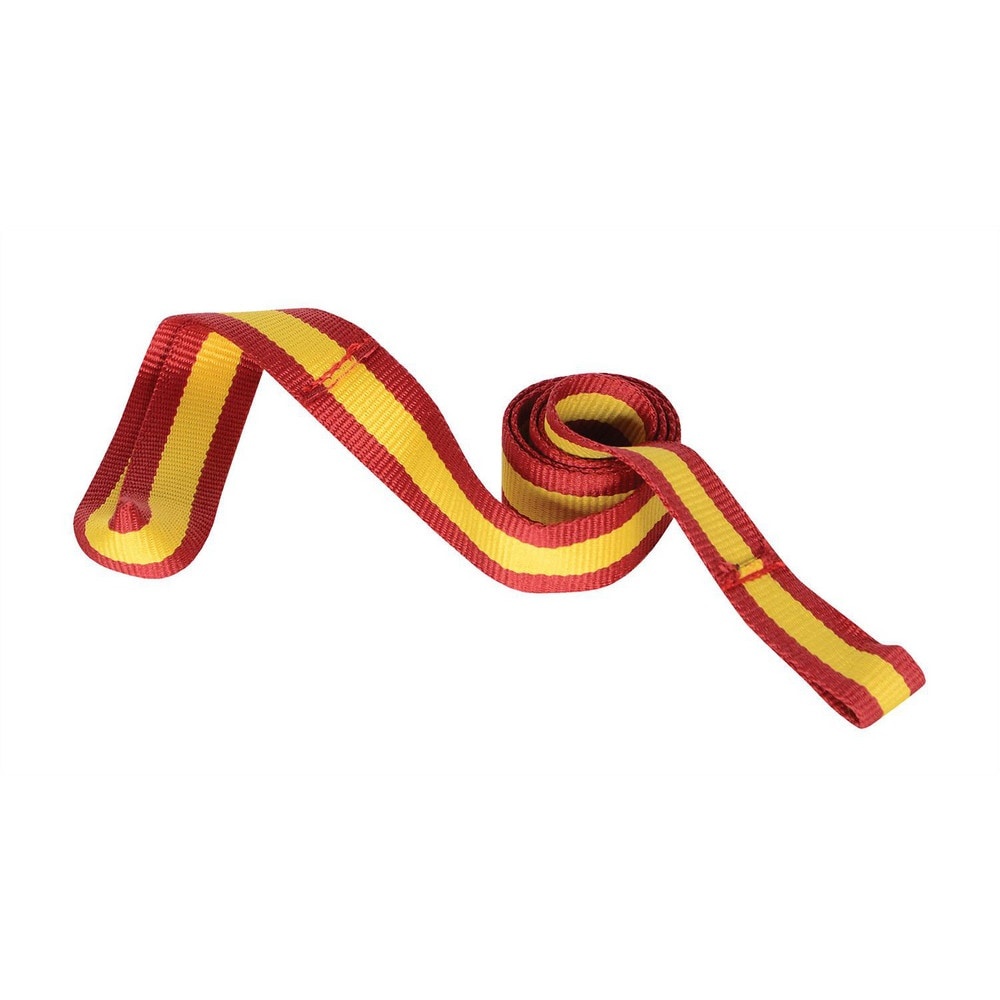
Brand: Vestil / Part #: STRAP-3-WC
Item #: 05268511 Brand: Vestil Model #: STRAP-3-WC Product Specifications For Use With Wheel Chocks Material Nylon Overall Width 1 Overall Depth 3 ft Type Strapping Kit
Brand: Vestil
Category: Vehicles & Parts > Vehicle Parts & Accessories > Vehicle Safety & Security > Vehicle Safety Equipment > Vehicle Wheel Chocks